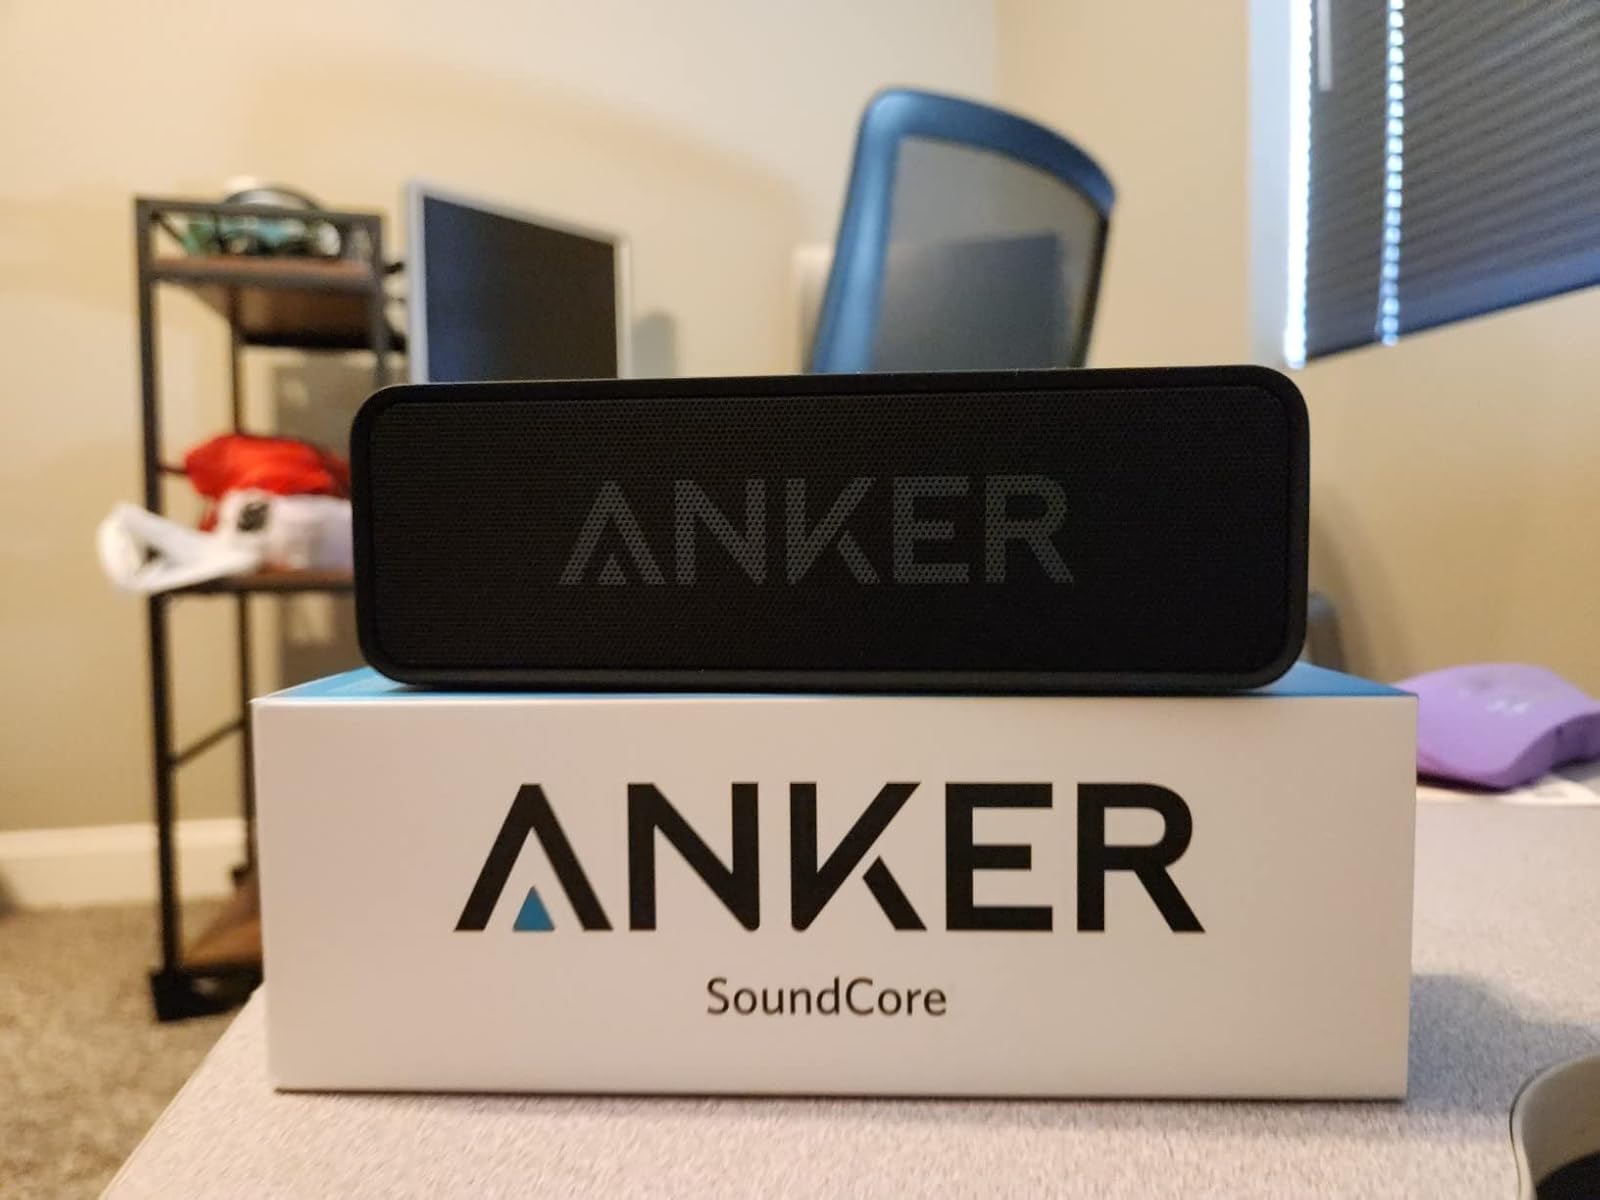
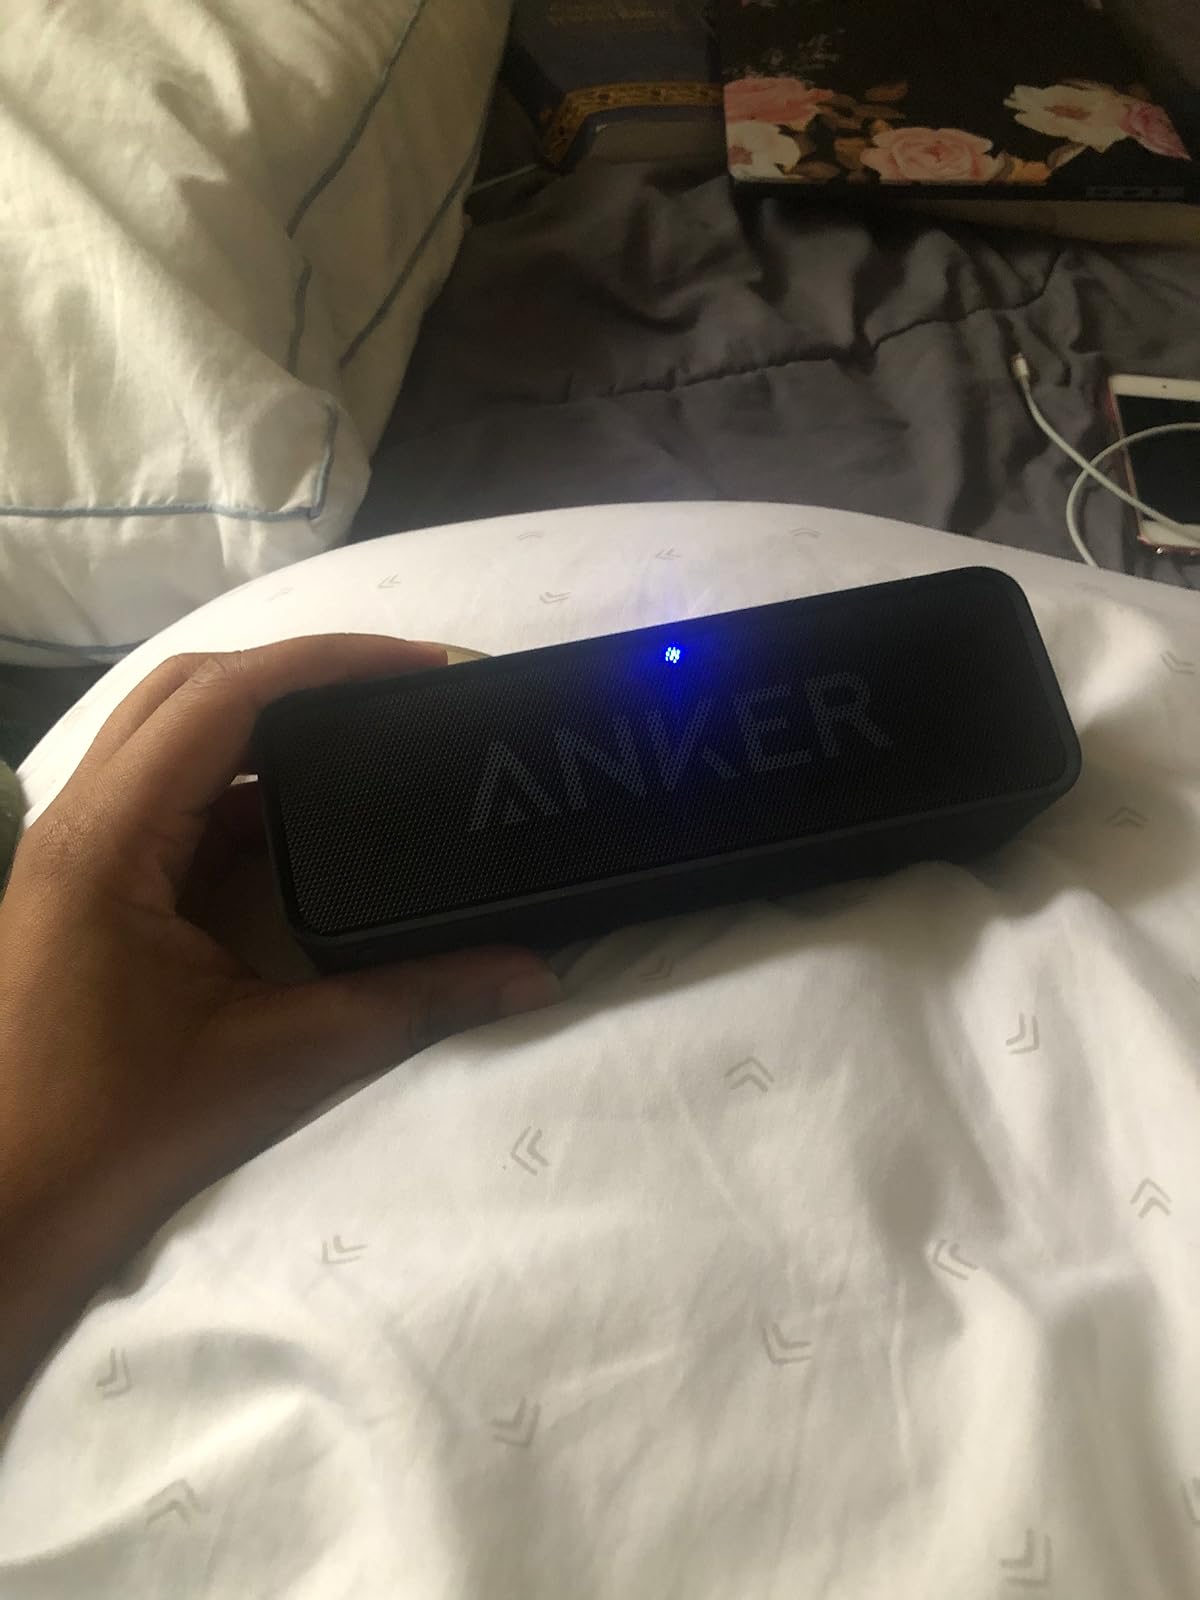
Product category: speaker
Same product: yes